Junliangcheng North railway station

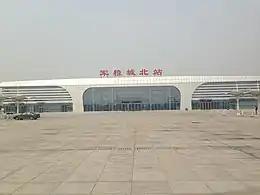
Junliangchengbei (Junliangcheng North) Railway Station

Junliangcheng North railway station is a railway station of the Tianjin–Qinhuangdao high-speed railway in Dongli District, Tianjin.